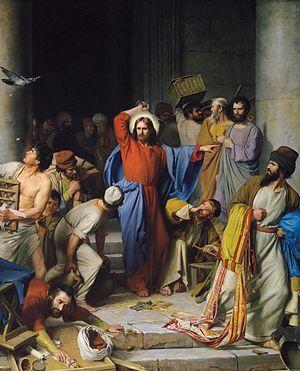
Un changeur est une personne qui effectue des opérations de change consistant en un échange de pièces de monnaie ou de devises d'un pays contre ceux d'un autre. Ce commerce est généralement considéré comme l'origine de la banque moderne en Europe.